Liwa Fatemiyoun

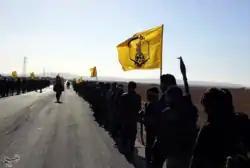

Experts differ on what role Liwa Fatemiyoun was fulfilling as of 2020, as the Syrian government had become relatively secure. Researcher Phillip Smyth argued that Liwa Fatemiyoun was supposed to act as Iran's "phantom force" of trained foreign soldiers, ready to be used for possible future interventions.